Postage stamp paper

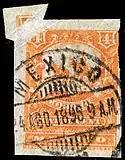
Overlapped fold found in a Mexican 1897-98 4c stamp.

Another common handling flaw is a tear. The torn stamp is usually complete but the paper is partially ripped. Tearing a piece off of the stamp, however, is how the Afghan postal clerk cancelled a stamp and so this is not a flaw but evidence that the stamp was probably postally used, especially if the stamp is still on the postal matter.